Pirates of the Caribbean (attraction)

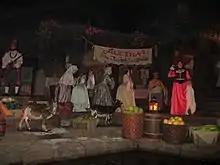
Magic Kingdom's Pirates of the Caribbean auction scene

In the same year, the animatronics of Jack Sparrow were added to two scenes in the Disneyland Paris version. It was also at that time that Disney reincorporated the talking skull at the Magic Kingdom version.